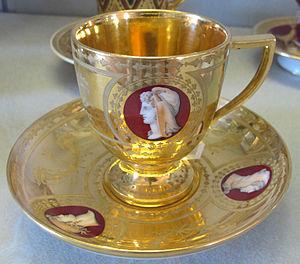
Jean Népomucène Hermann Nast, né le 13 mai 1754 à Bad Radkersburg en Autriche et mort le 15 mars 1817 à Paris, est un fabricant de porcelaine français, fondateur de la manufacture éponyme.